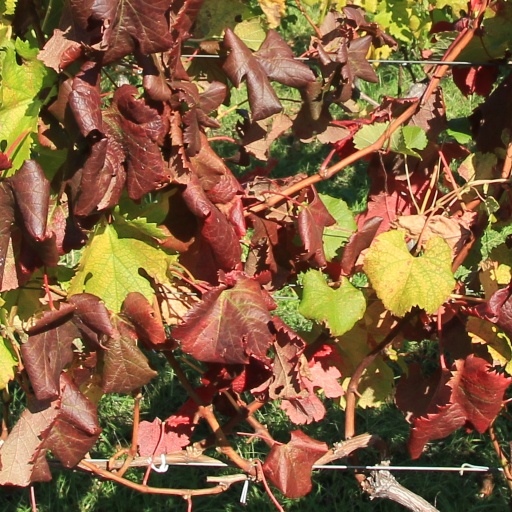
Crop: grape